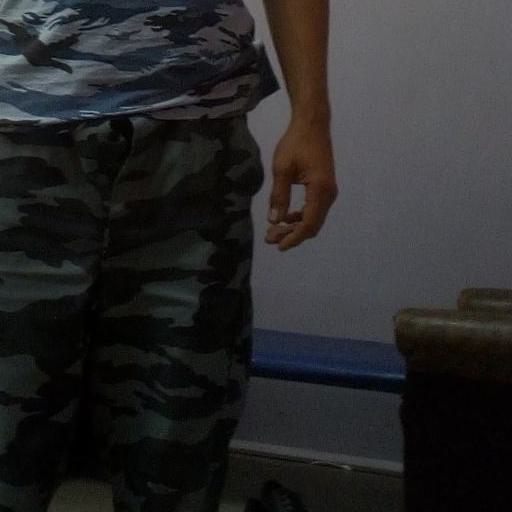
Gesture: no_gesture